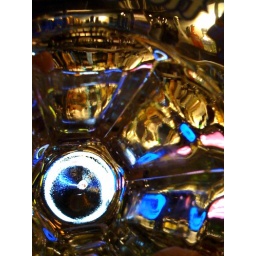
Nice to be sitting by the bar table